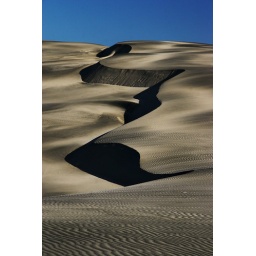
Sand dunes at Pouto, west coast of NZ. The iron in the sand is what gives it it's texture.